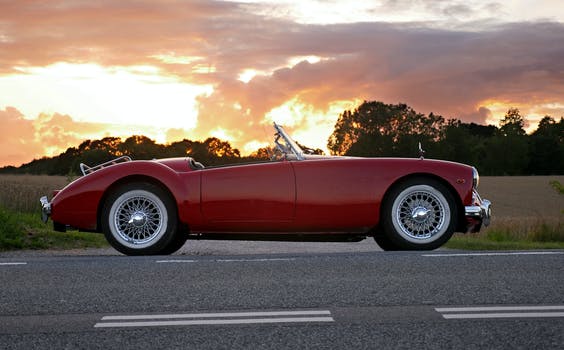
Label: No Watermark